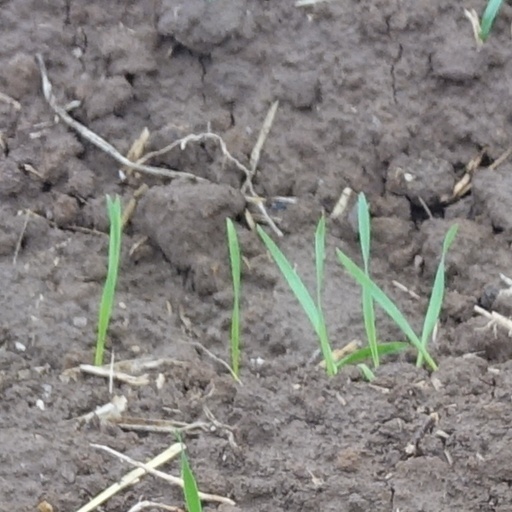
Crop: wheat